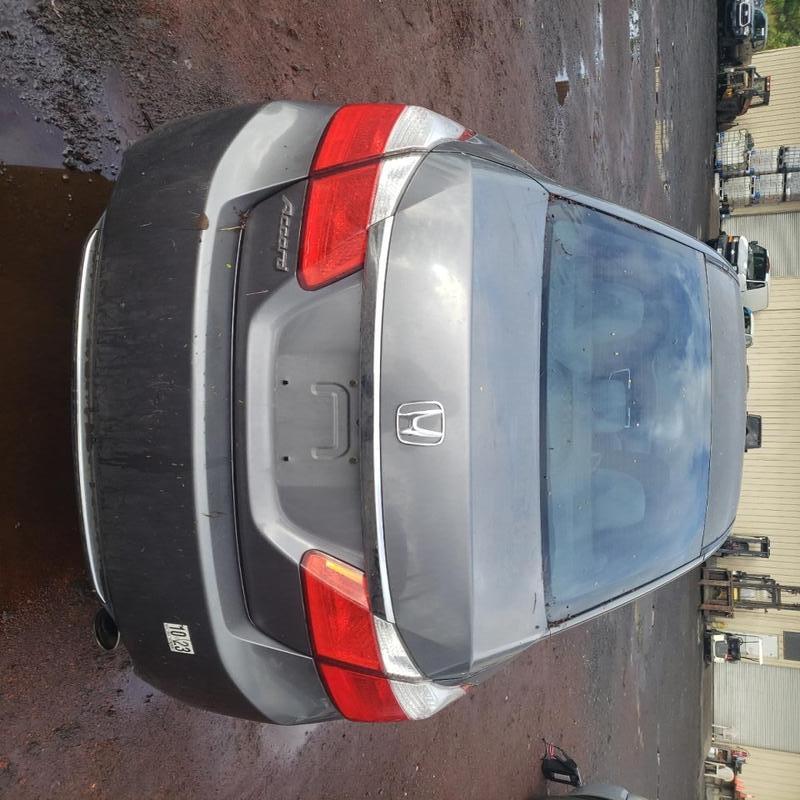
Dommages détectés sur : pare-choc arrière, plaque d'immatriculation arrière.
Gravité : majeur